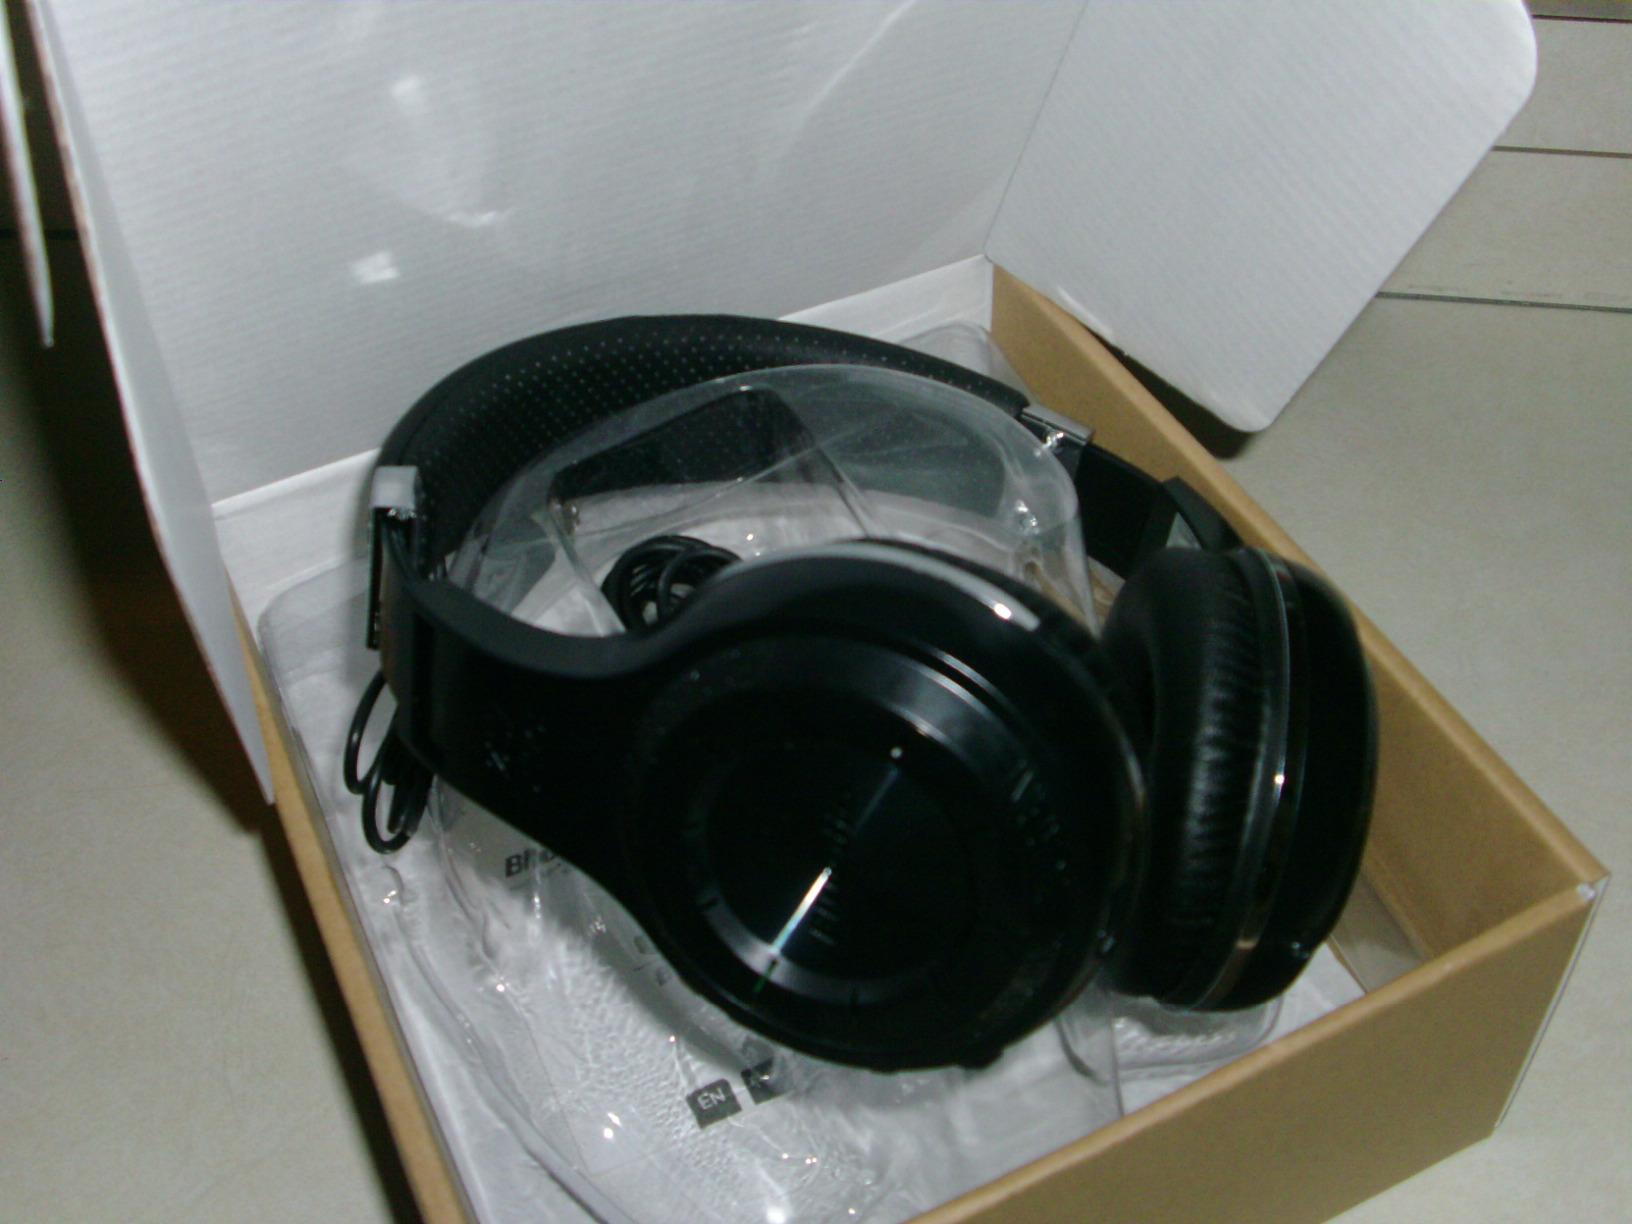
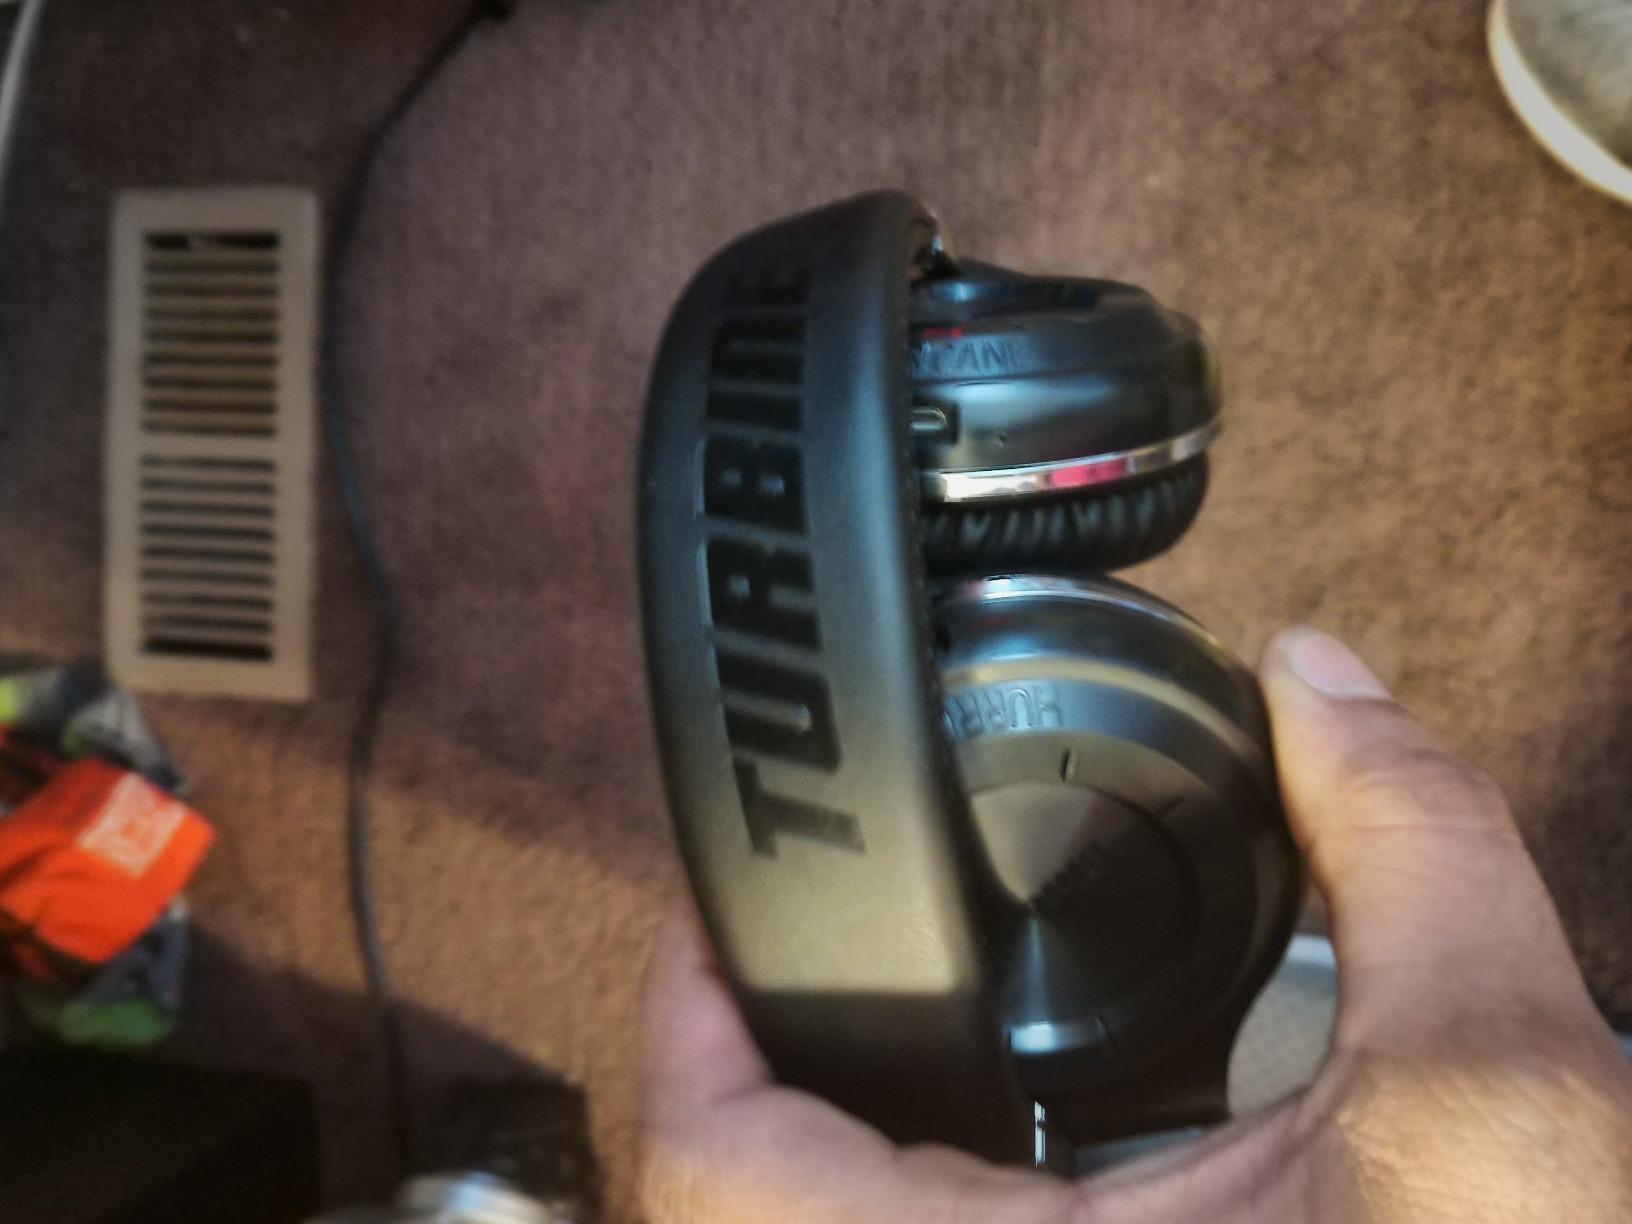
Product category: headphones
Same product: no